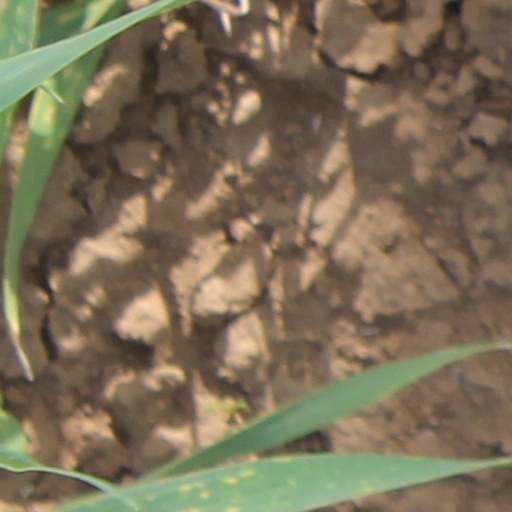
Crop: wheat